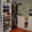
Label: wardrobe